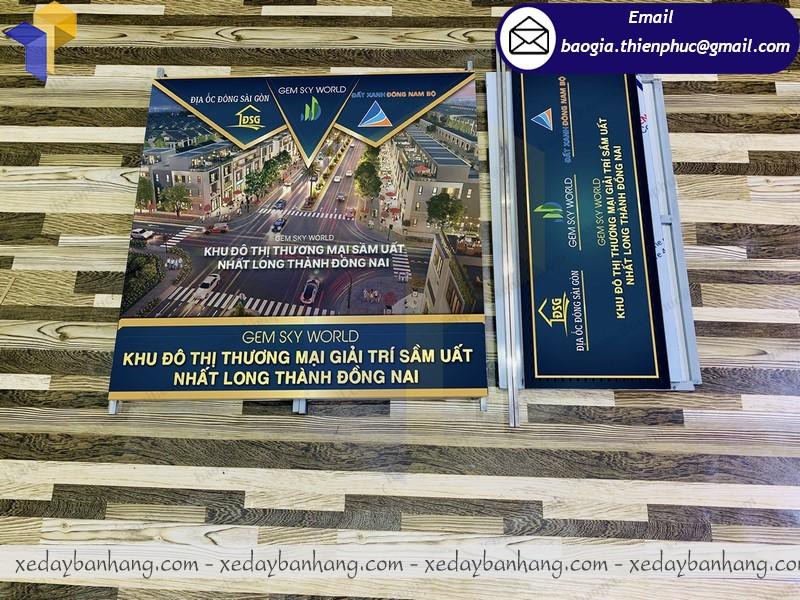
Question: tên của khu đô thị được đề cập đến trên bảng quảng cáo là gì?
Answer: tên của khu đô thị được đề cập đến trên bảng quảng cáo là gem sky world